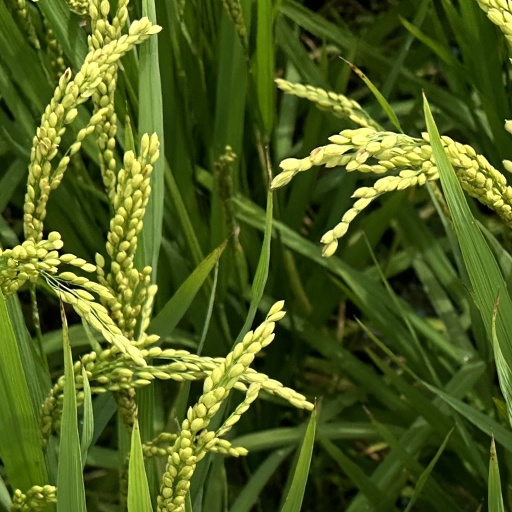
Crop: rice